Bicho (footballer, born 2003)

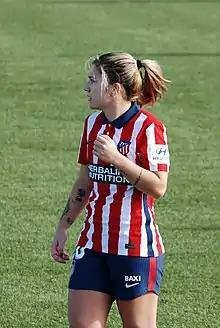

Claudia Iglesias de la Cruz (born 30 August 2003), most commonly known as Bicho, is a Spanish footballer who plays as a midfielder for Villarreal playing in the Primera División.